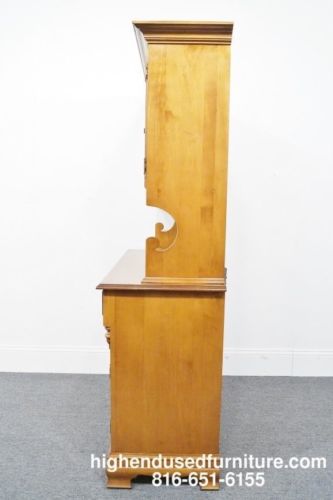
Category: cabinet